A Jubilee Present

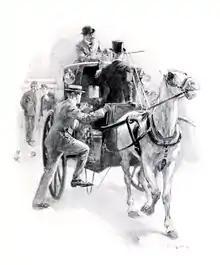
Bunny and Raffles, 1906 illustration by F. C. Yohn

"A Jubilee Present" is a short story by E. W. Hornung, and features the gentleman thief A. J. Raffles, and his companion and biographer, Bunny Manders. The story was first published in "Scribner's Magazine" in February 1901. The story was also included as the second story in the collection "The Black Mask", published by Grant Richards in London, and Charles Scribner's Sons in New York, both in 1901.